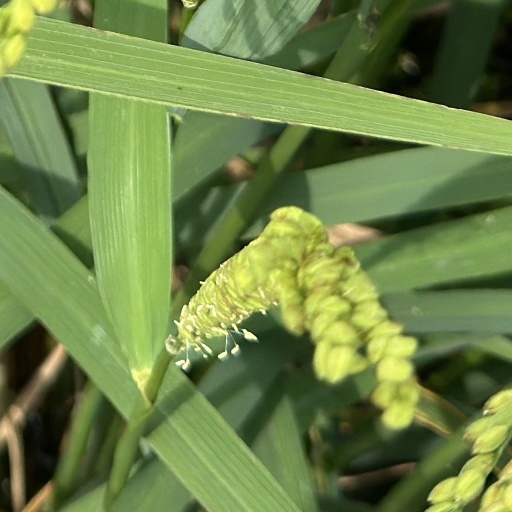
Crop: rice